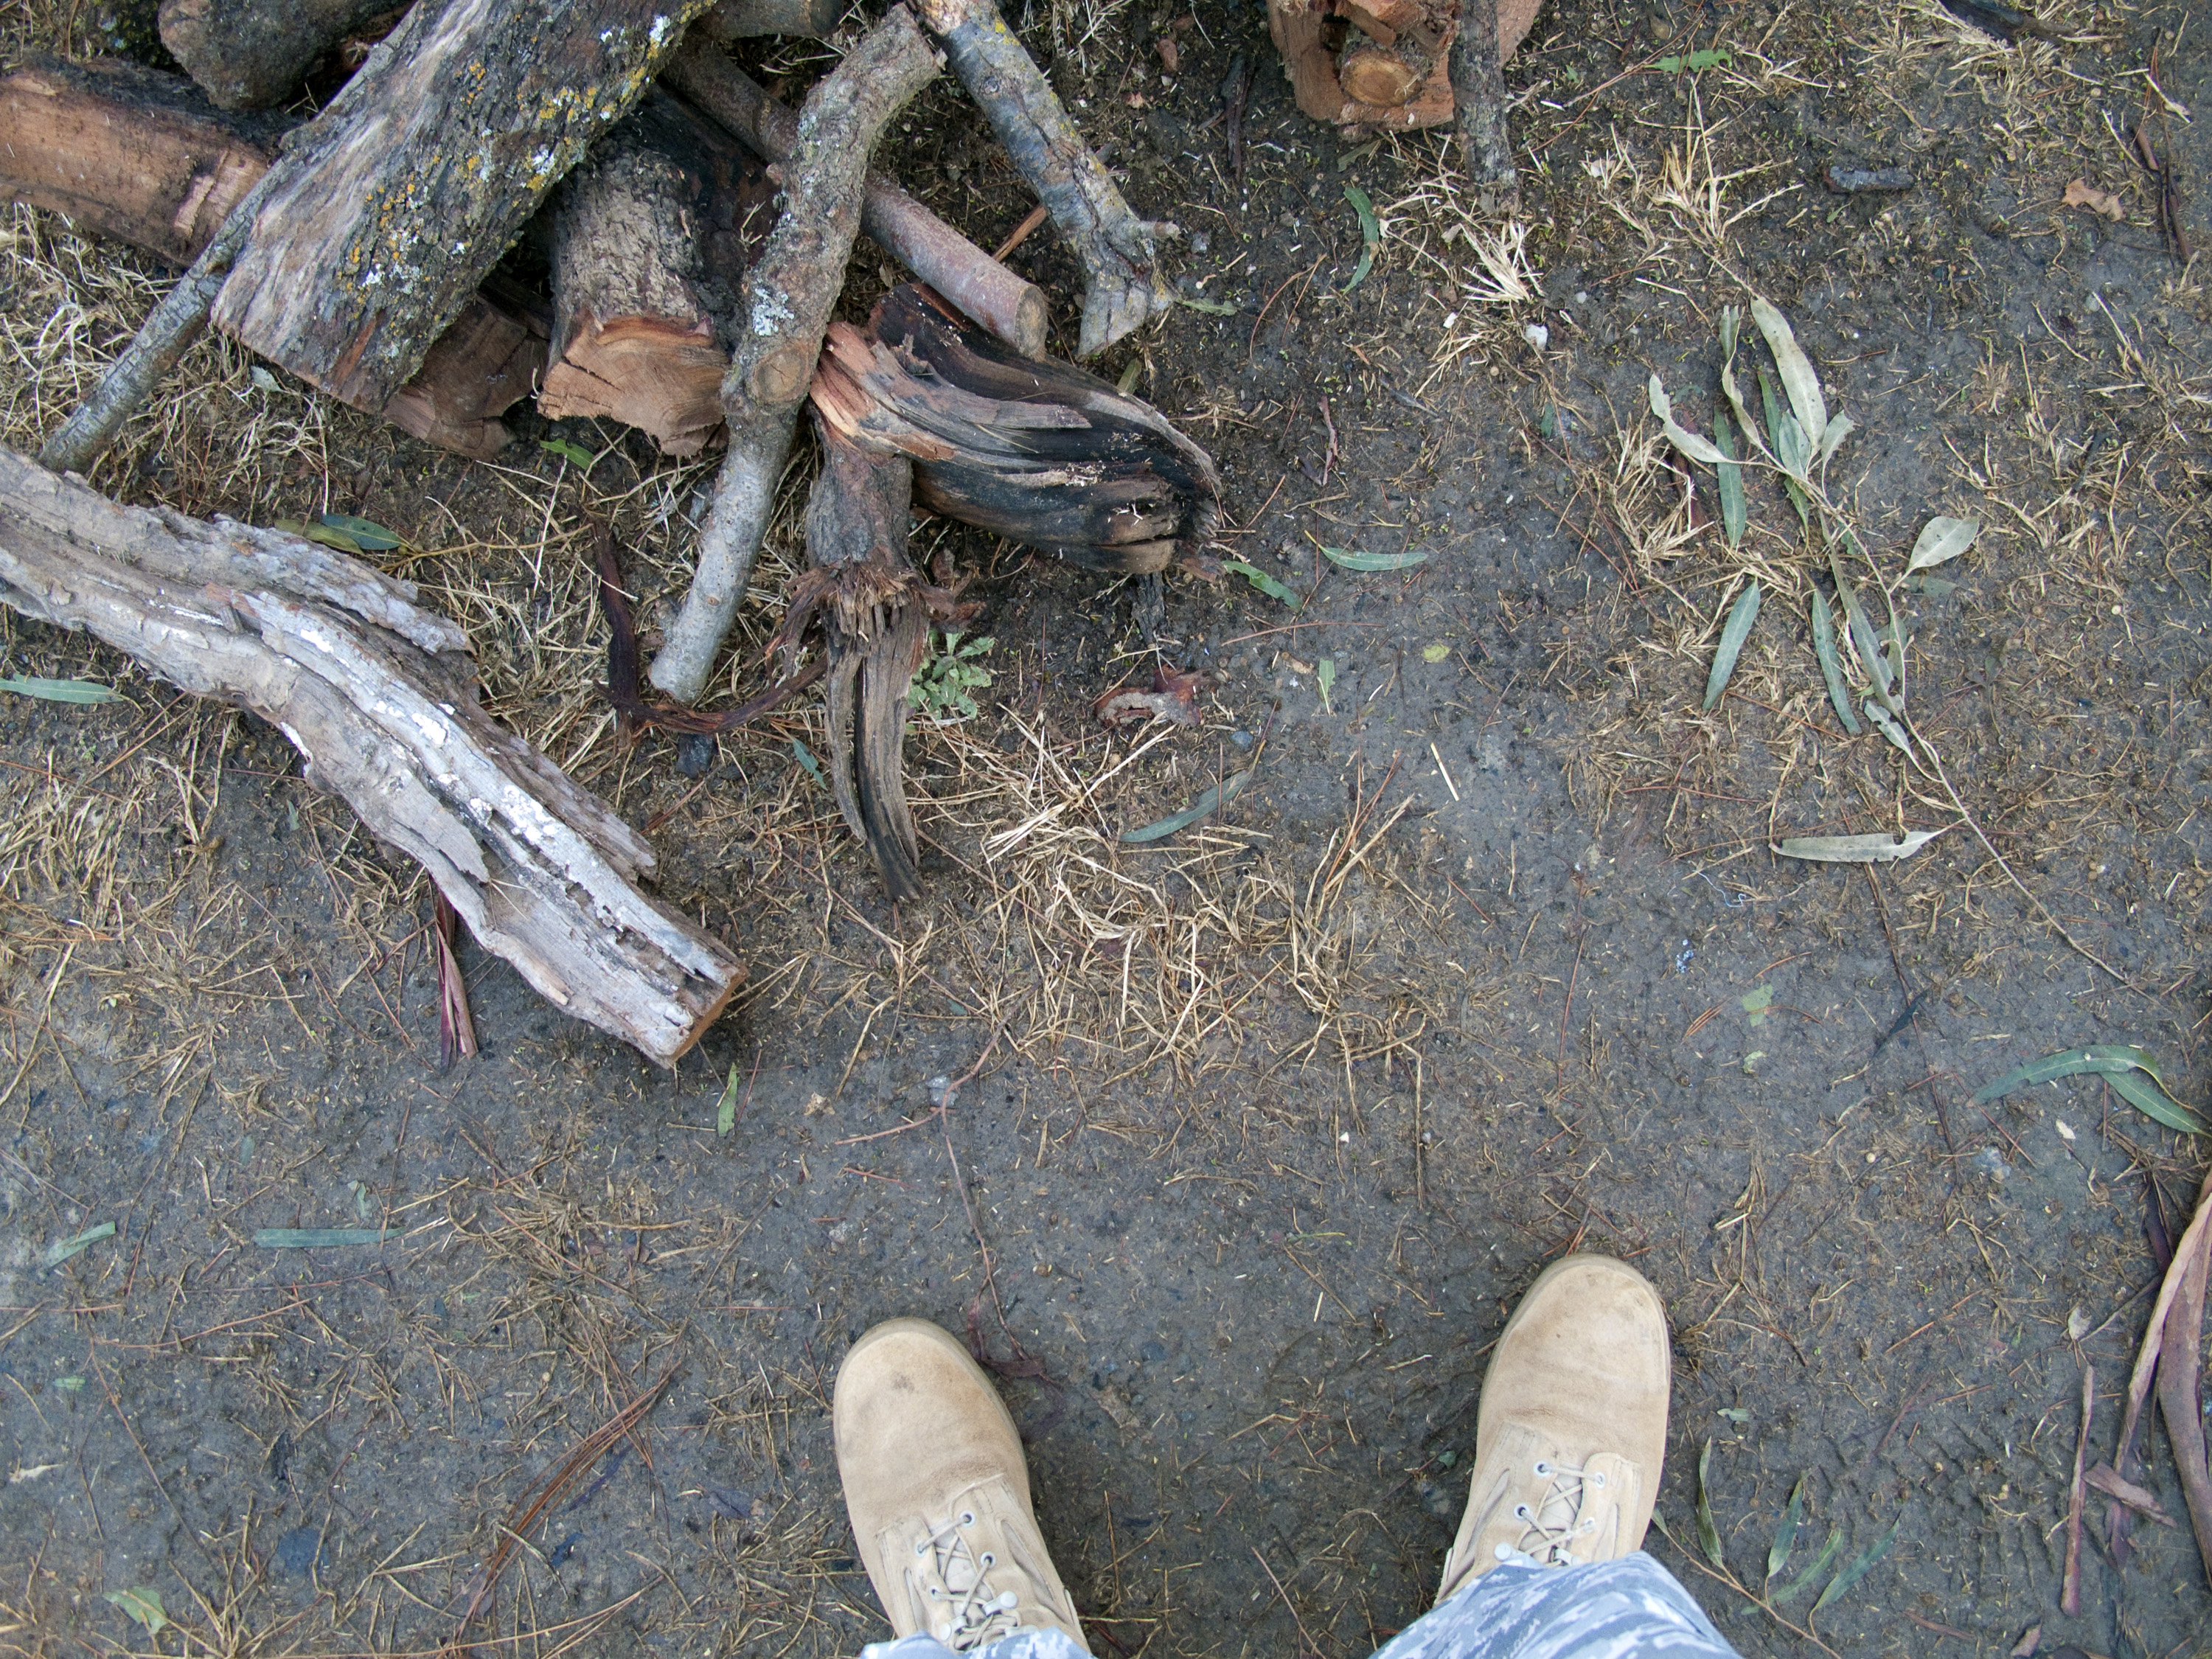
wood, wildlife